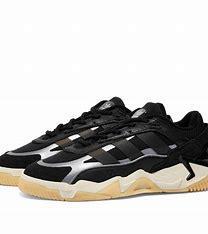
Brand: adidas
Model: originals Adidas Originals Niteball